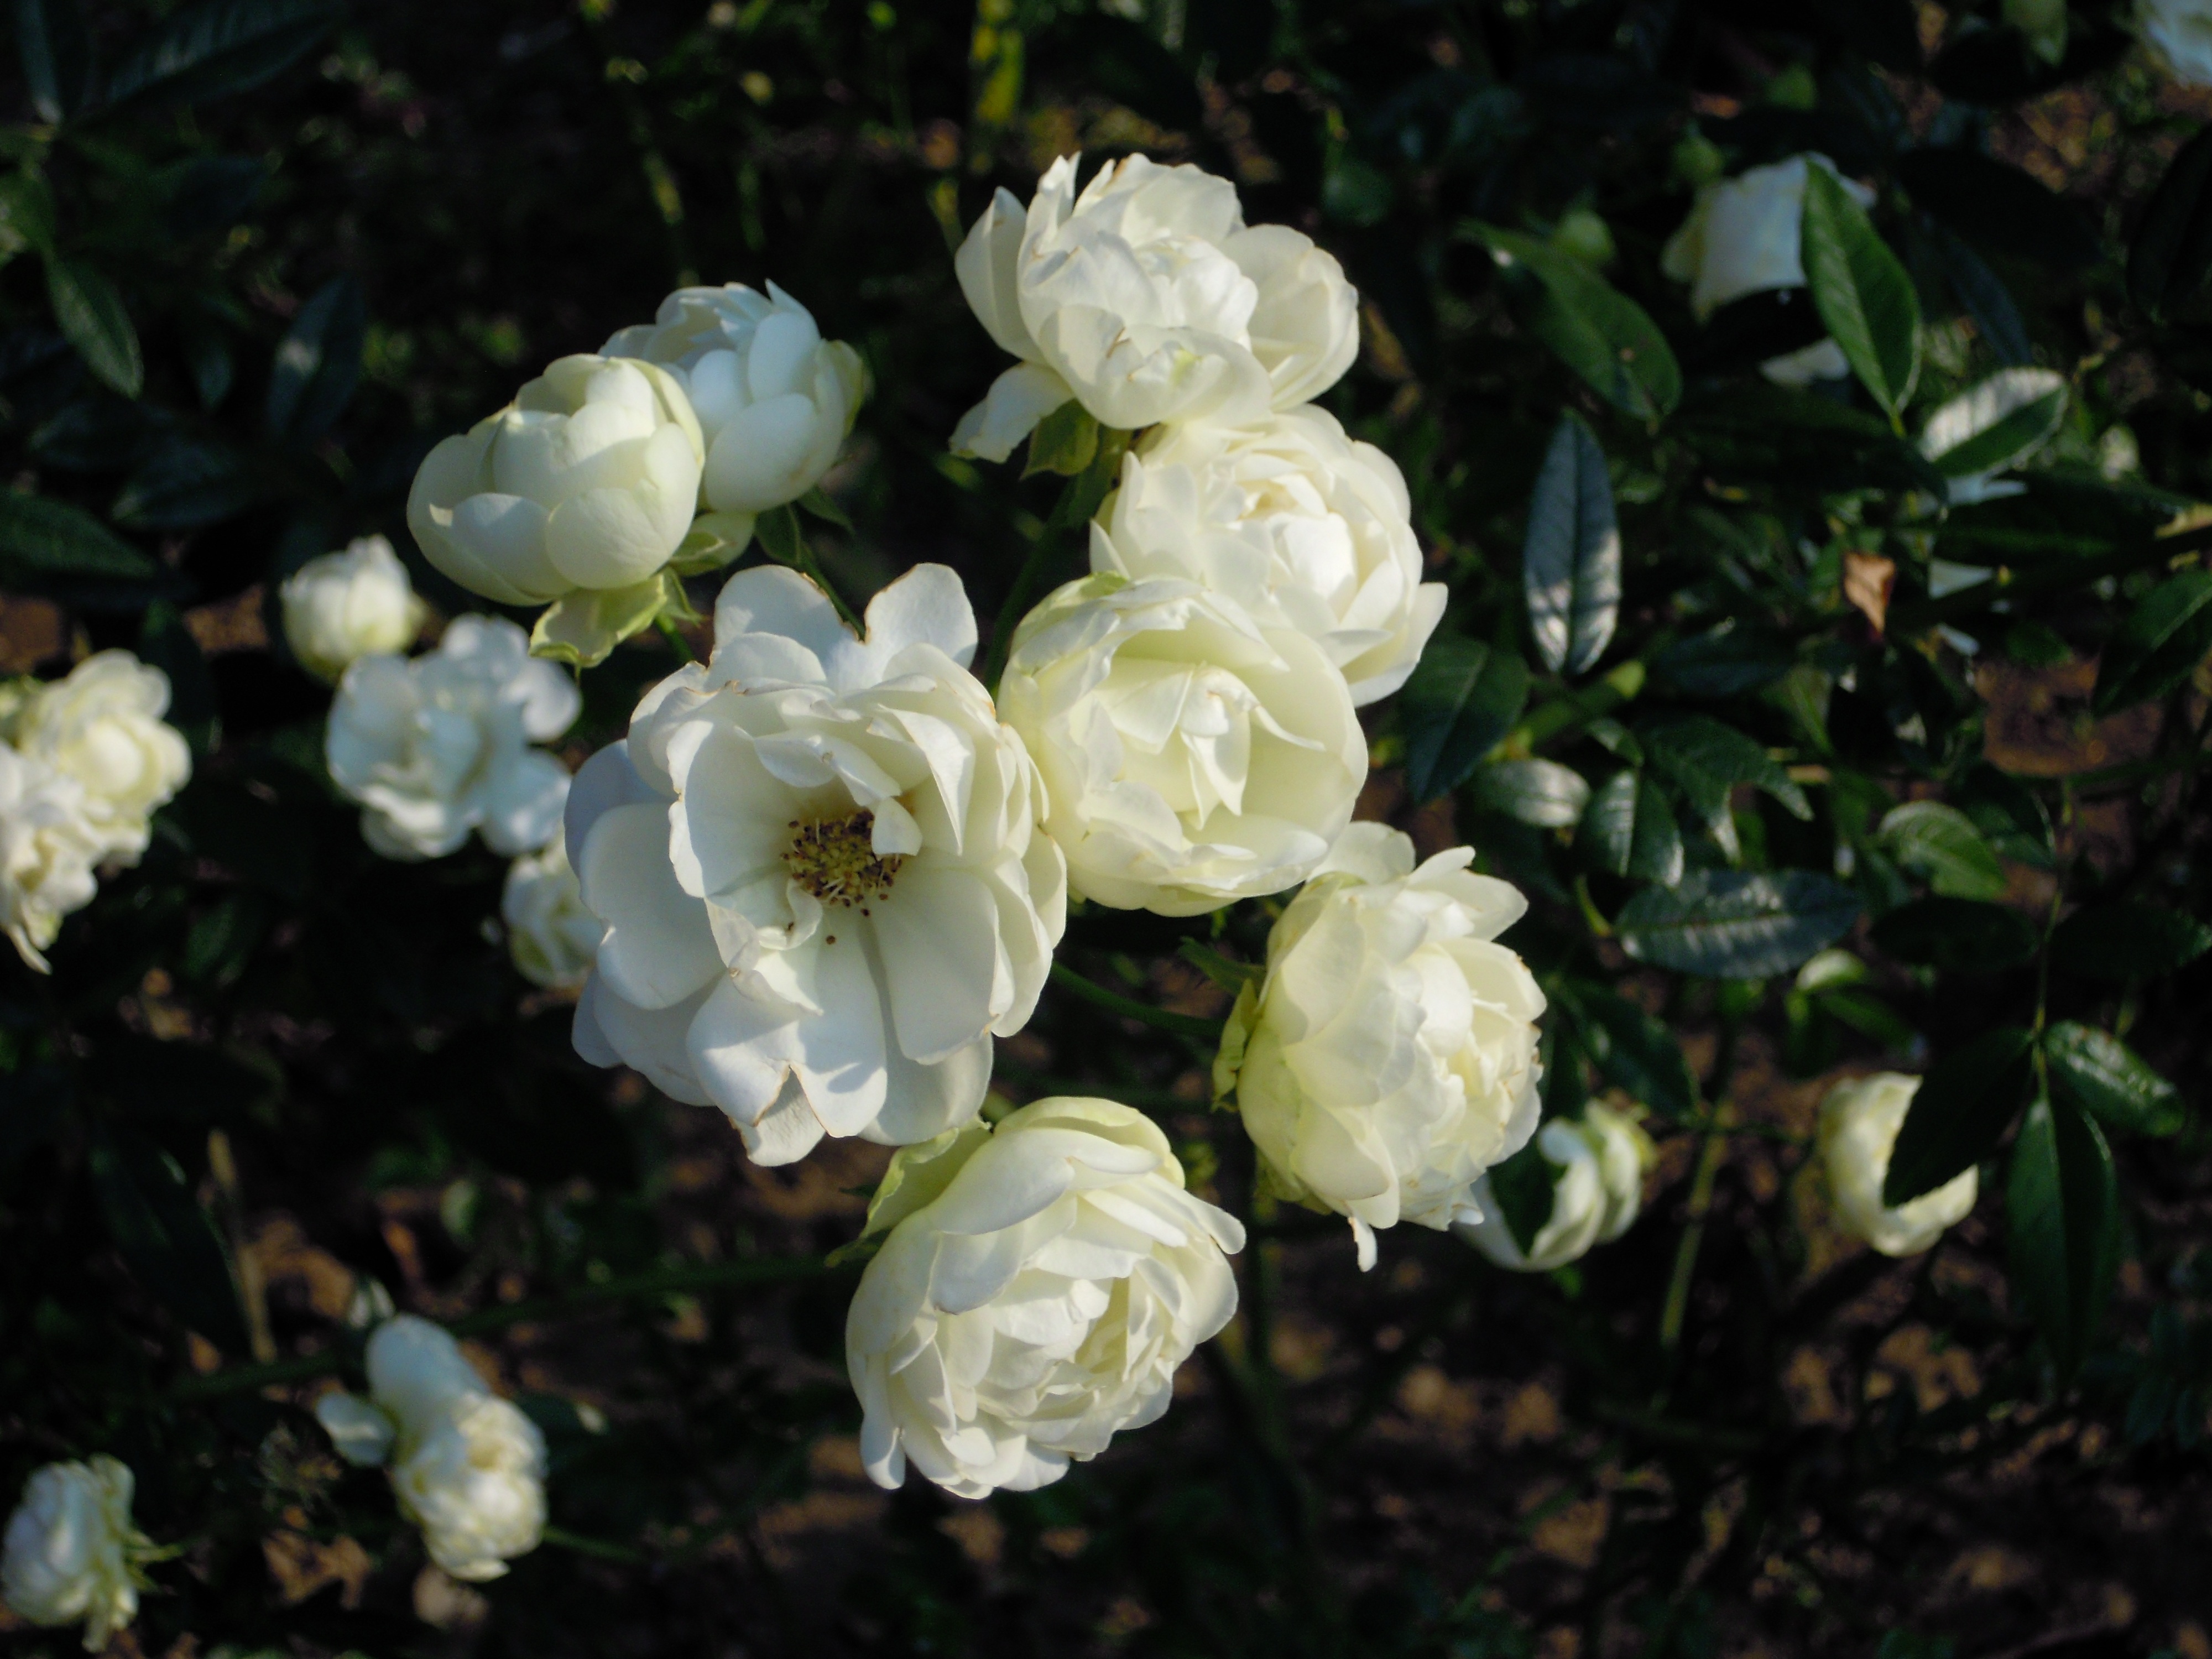
blossom, plant, white, flower, petal, rose, botany, flora, wildflower, shrub, taipei, jasmine, flowering plant, garden roses, rose family, burnet rose, land plant, rosa multiflora